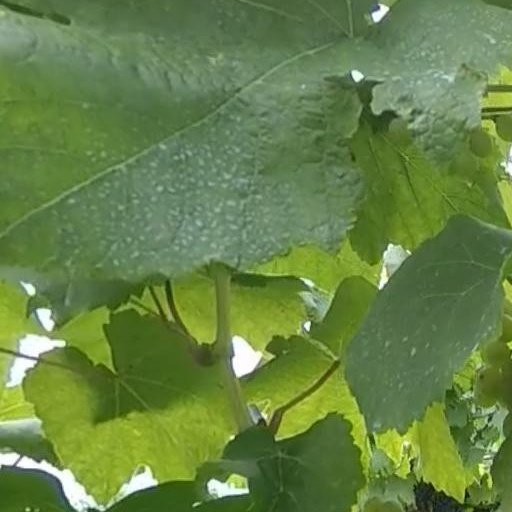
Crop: grape